Kotayk Province

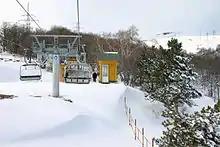
Tsaghkadzor ski resort

Kotayk is a major centre for agricultural products and cattle-breeding in Armenia, forming 6% of the annual total agricultural product of Armenia. Around 74% (1,546.4 km) of the total area of the province are arable lands, out of which 24.4% (378 km) are ploughed. A total of 36,125 farms in Kotayk are operated by the private sector or through cooperatives.